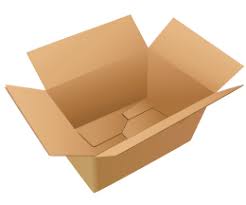
Label: cardboard